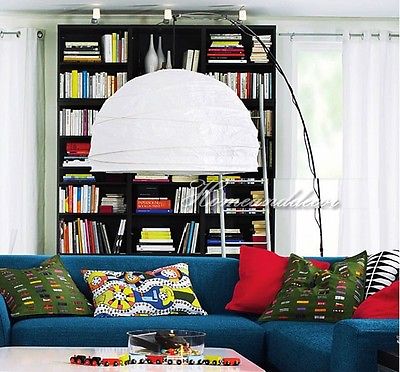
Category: lamp